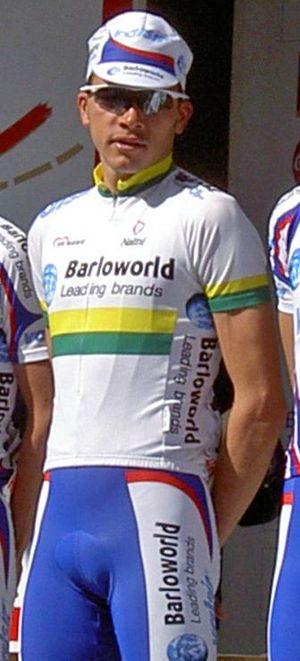
Les championnats d'Afrique du Sud de cyclisme sur route sont les championnats nationaux de cyclisme sur route organisés par Cycling South Africa, la fédération sud-africaine de cyclisme.
Ryan Cox était un coureur cycliste professionnel sud-africain.